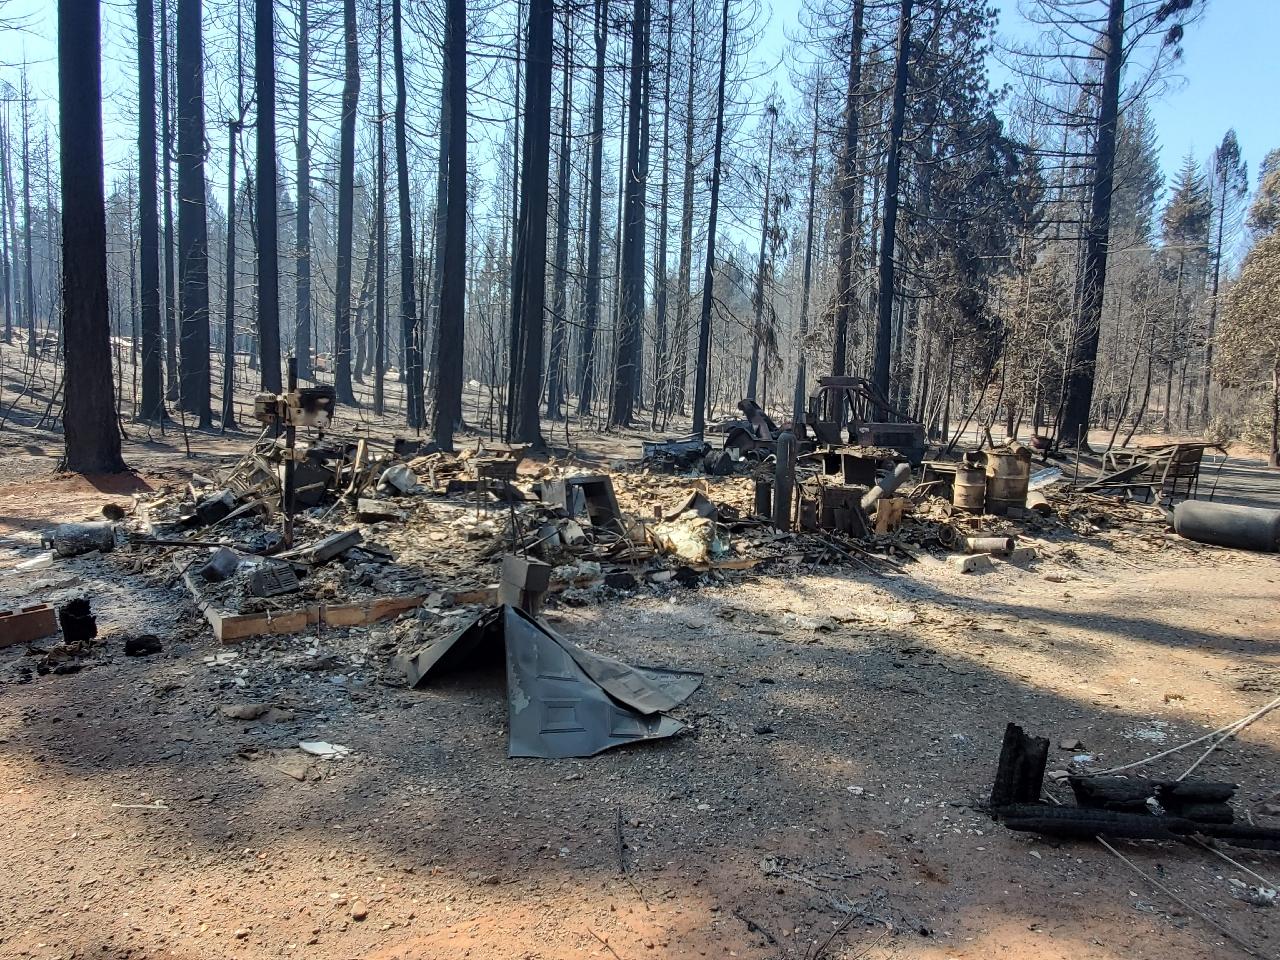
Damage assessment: destroyed